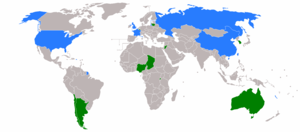
La 69ᵉ élection du Conseil de sécurité des Nations unies a eu lieu le 17 octobre 2013 pendant la 68ᵉ session de l’Assemblée générale des Nations unies au siège des Nations unies à New York. Cette élection consistait en le renouvellement de cinq des dix sièges non permanents du Conseil, les nouveaux membres étant élus pour un mandat de deux ans commençant le 1ᵉʳ janvier 2014 et s'achevant le 31 décembre 2015. Les cinq sièges permanents, comme l'indique leur dénomination, ne sont pas concernés par cette élection.